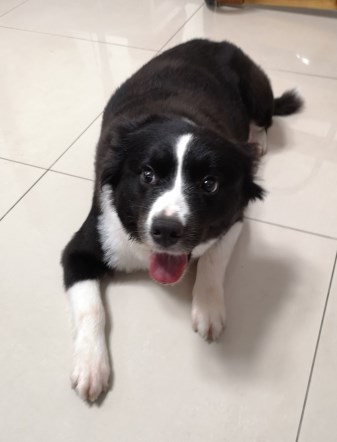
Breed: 2594-n000109-Border_collie